Dynasty Warriors 4

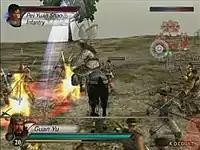
Guan Yu in an alternate costume attacks a squad of enemy soldiers while mounted on a horse. Character statistics like health, musou, and arrow inventory are displayed at the bottom while the engaged enemy's information, morale meter, and a mini-map are displayed at the top.

"Dynasty Warriors 4" features hack and slash action gameplay from a third person perspective similar to previous titles in the series. One to two players can control an officer on a battlefield featuring hundreds of soldiers engaged in combat with a set time limit. Like other games in the genre, player characters use their unique weapons to defeat multiple enemies at once. "Dynasty Warriors 4" also provides an option to shoot arrows from a first-person perspective and to have bodyguard support during gameplay. Battles are won when the enemy general is defeated, either by the player or the player’s army, or a special preset condition is met. Conversely, if time expires or the player’s character or main general is defeated, the game ends in a loss. Characters are defeated when their health is depleted. Characters also have a special Musou gauge that when filled allows them to execute a special attack.